John Sedgwick

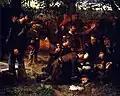
"The Death of General Sedgwick" by Julian Scott

Sedgwick died at the beginning of the Battle of Spotsylvania Court House, on May 9, 1864. His corps was probing skirmish lines ahead of the left flank of Confederate defenses and he was directing artillery placements. Confederate sharpshooters were about away, and their shots caused members of his staff, infantrymen from the 87th Pennsylvania and 14th New Jersey, and artillerymen from the 1st Massachusetts, to duck for cover. Sedgwick strode around in the open and was quoted as saying, "What? Men dodging this way for single bullets? What will you do when they open fire along the whole line?" Although ashamed, his men continued to flinch and he said, "Why are you dodging like this? They couldn't hit an elephant at this distance."